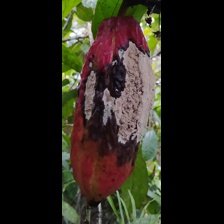
Label: moniliophthora